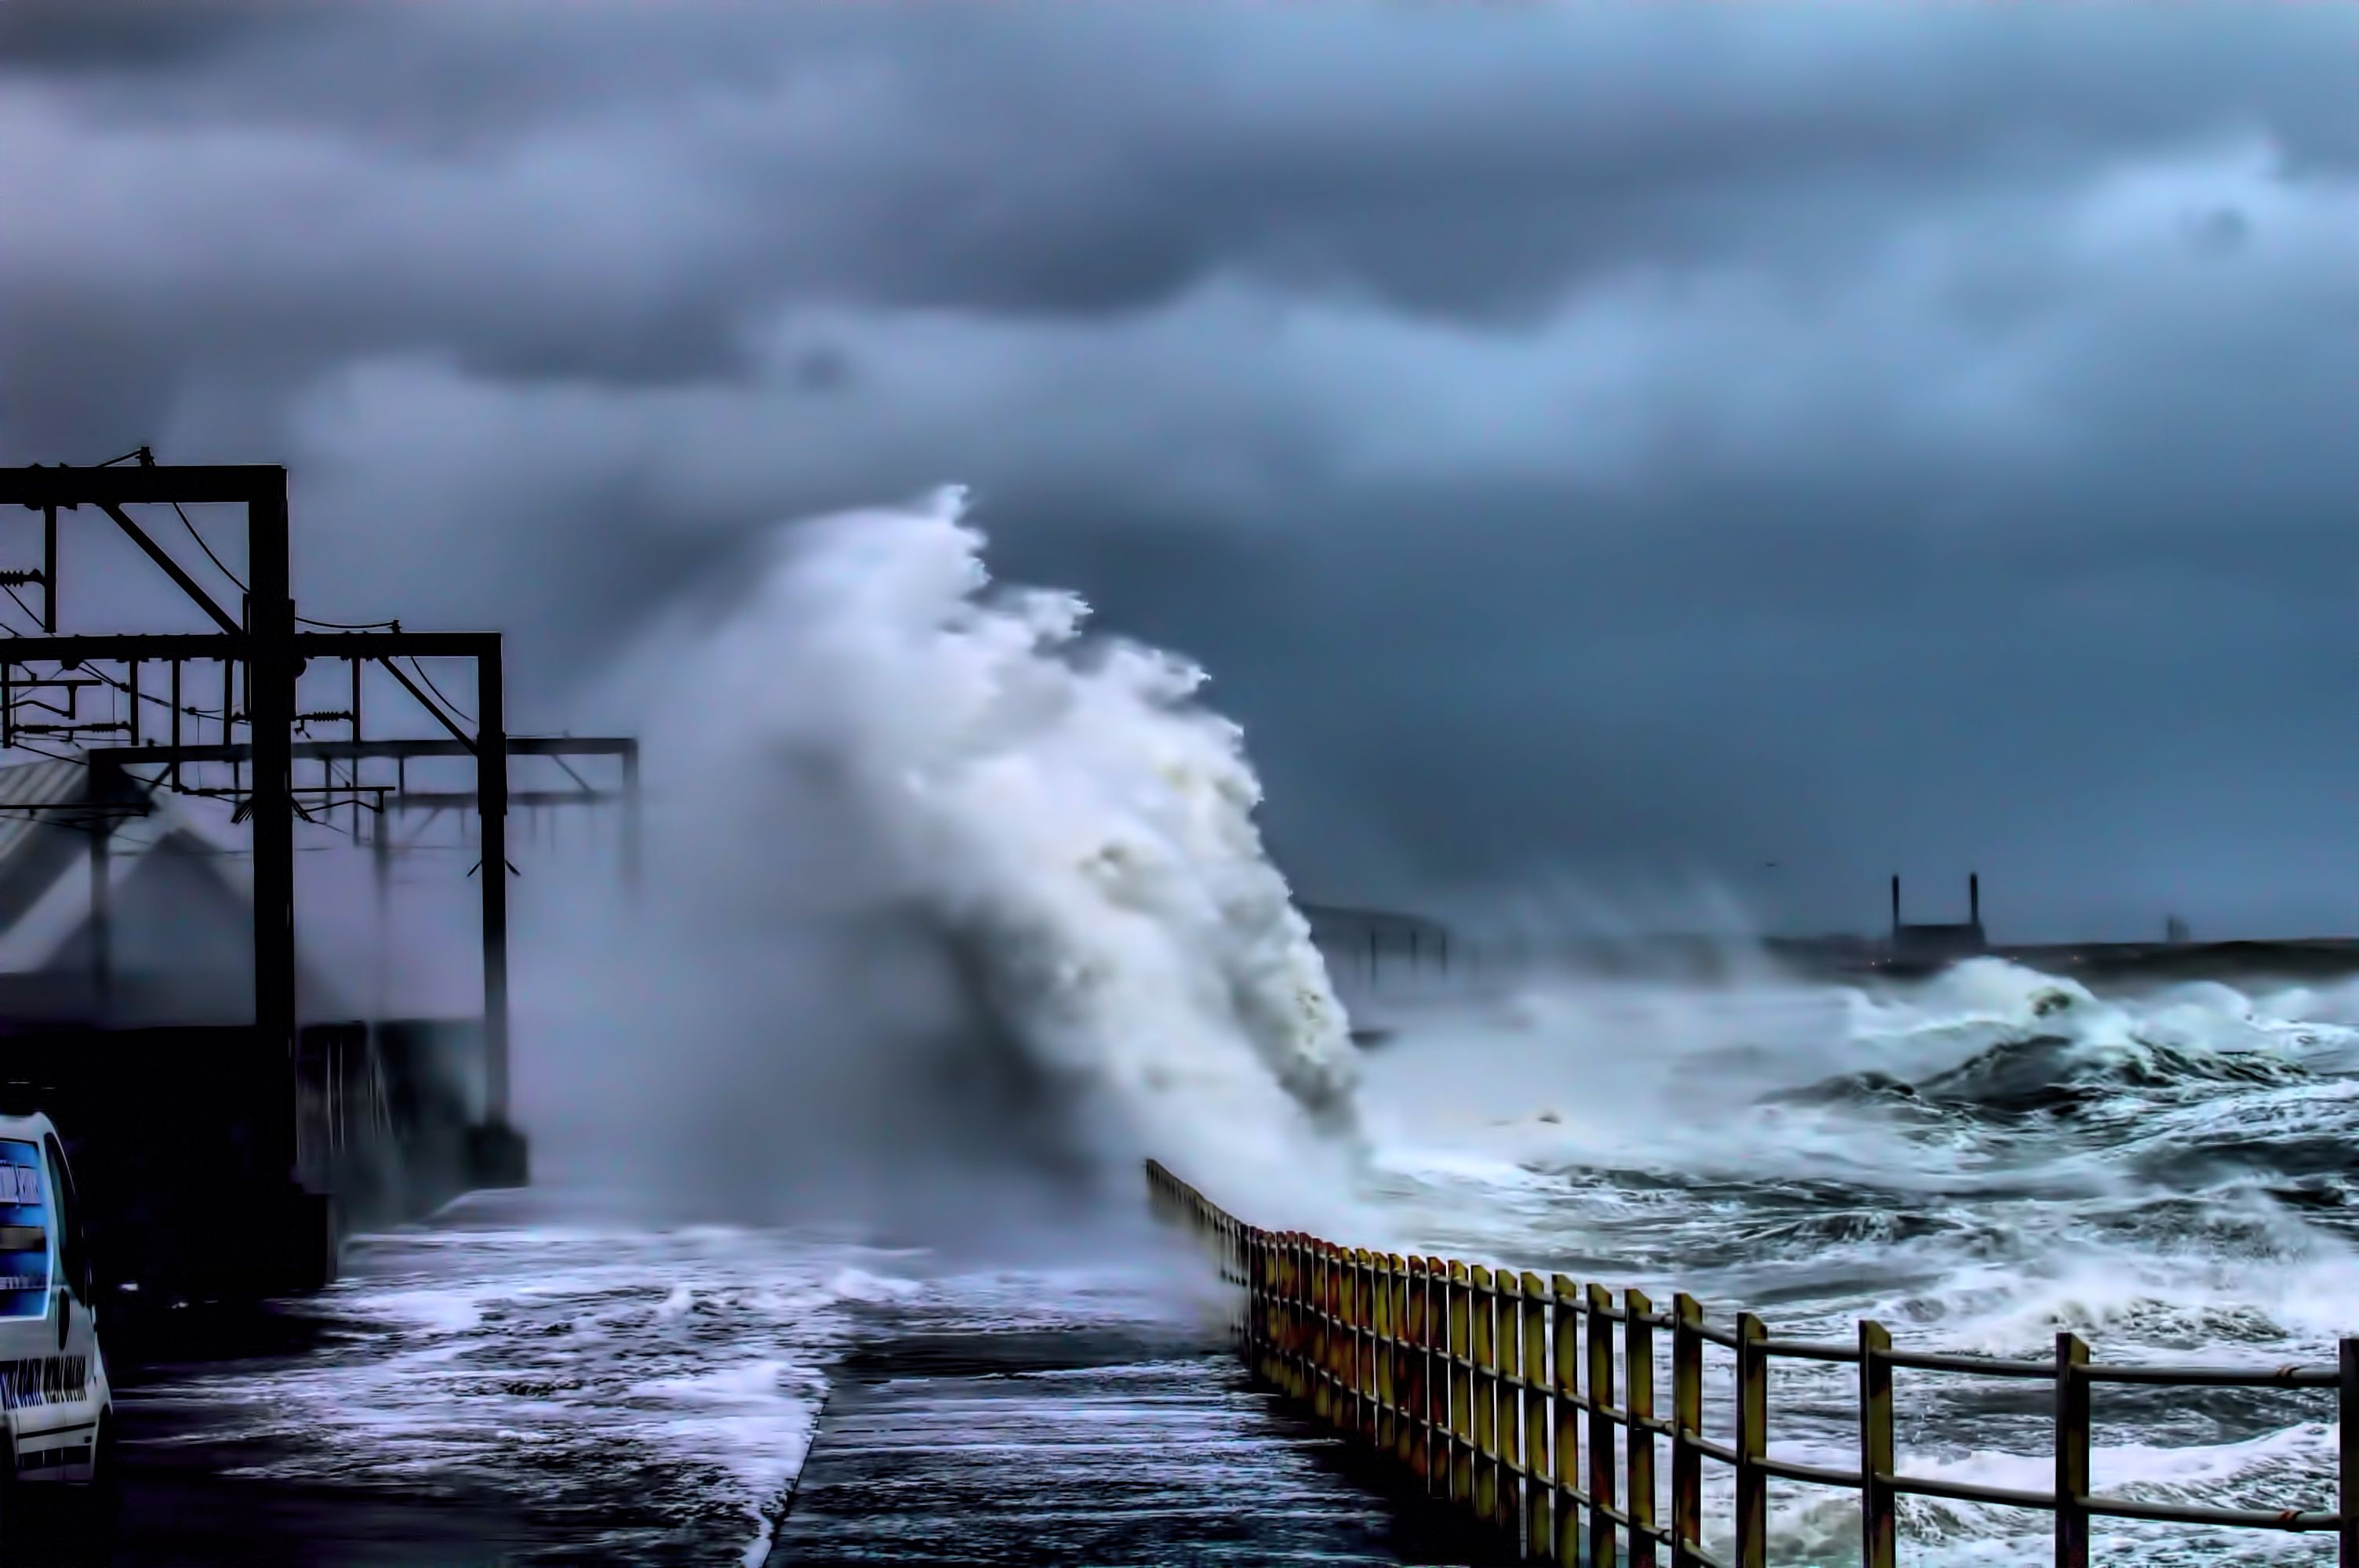
sea, coast, water, ocean, cloud, morning, wave, wind, weather, storm, waves, scotland, saltcoats, atmospheric phenomenon, wind wave